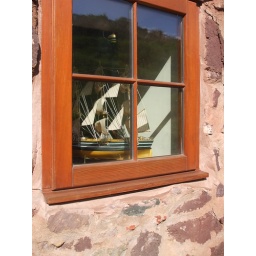
boat in window